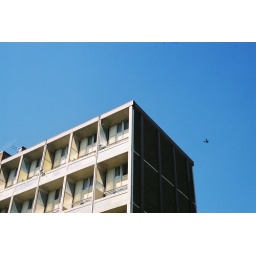
a tower block on vallance road in the bethnal (i think).  plus bird.